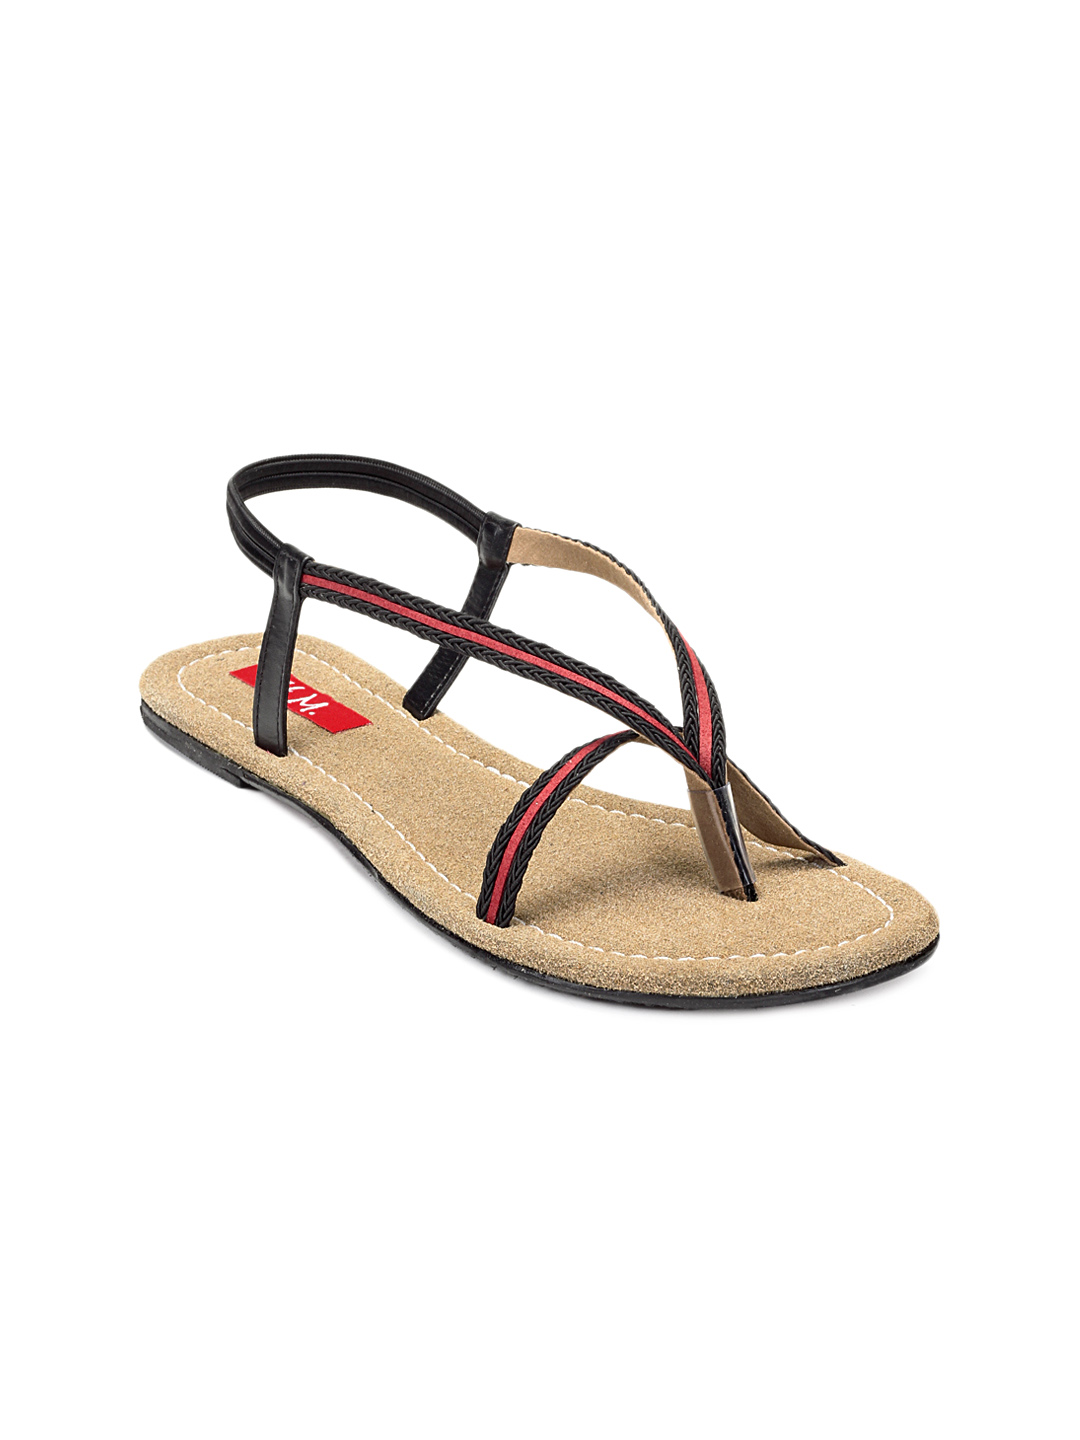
HM Women Black Sandals
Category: Footwear / Shoes / Flats
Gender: Women
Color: Black
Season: Winter 2012
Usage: Casual